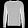
Label: Pullover